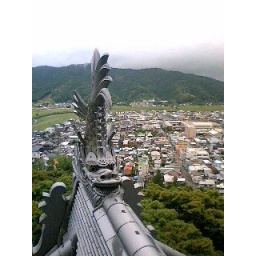
On the roof of &amp;quot;Nakamura&amp;quot; castle in Shimanto City